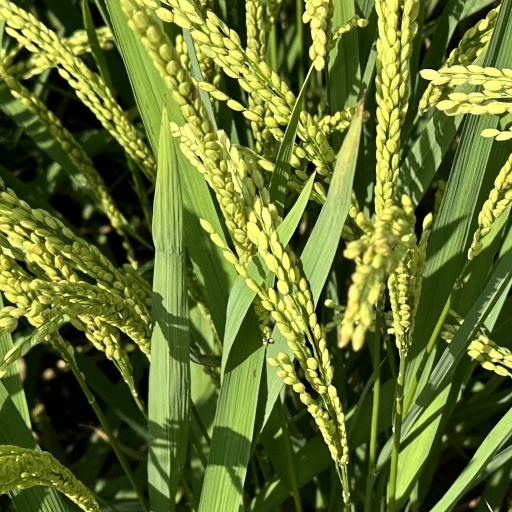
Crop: rice